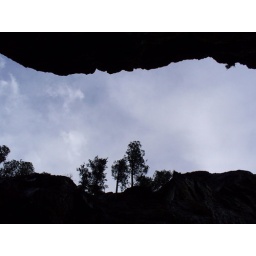
Looking up standing in the middle of the highway in the big rock cut.